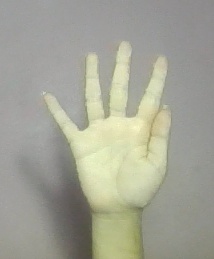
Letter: sheen